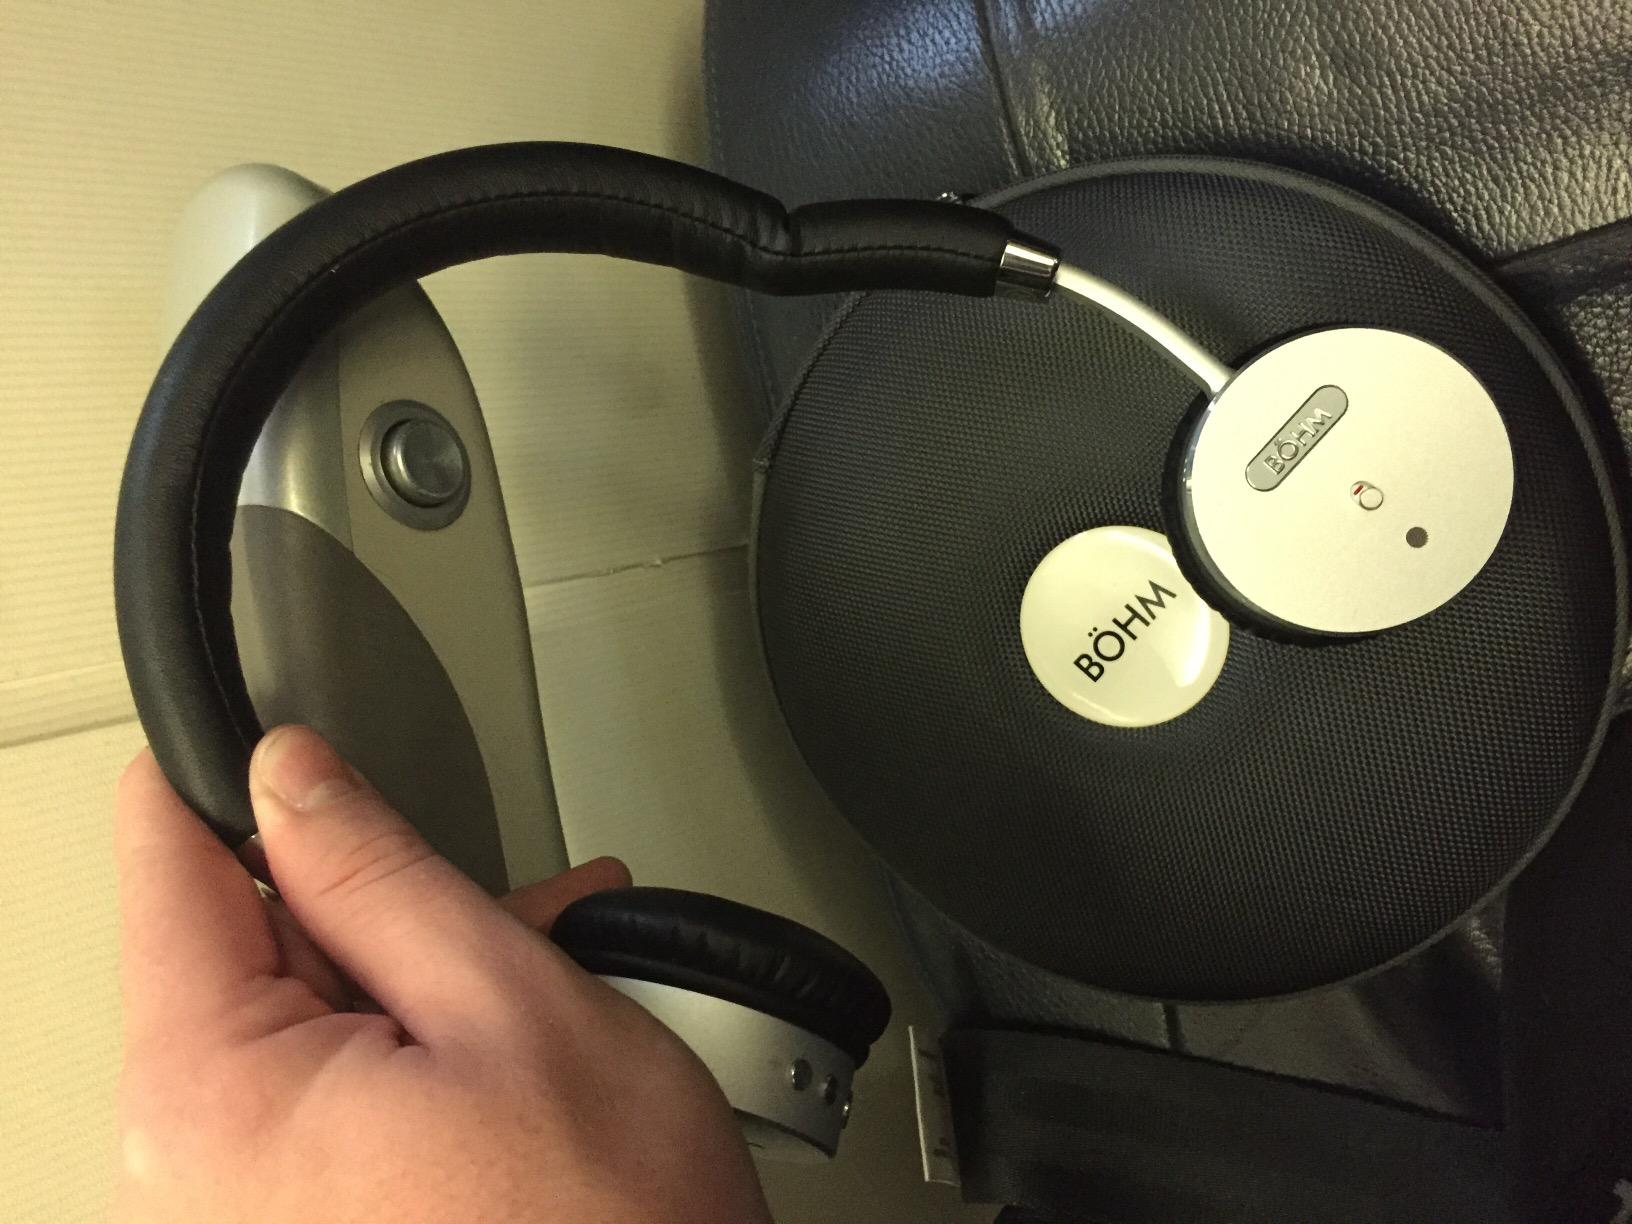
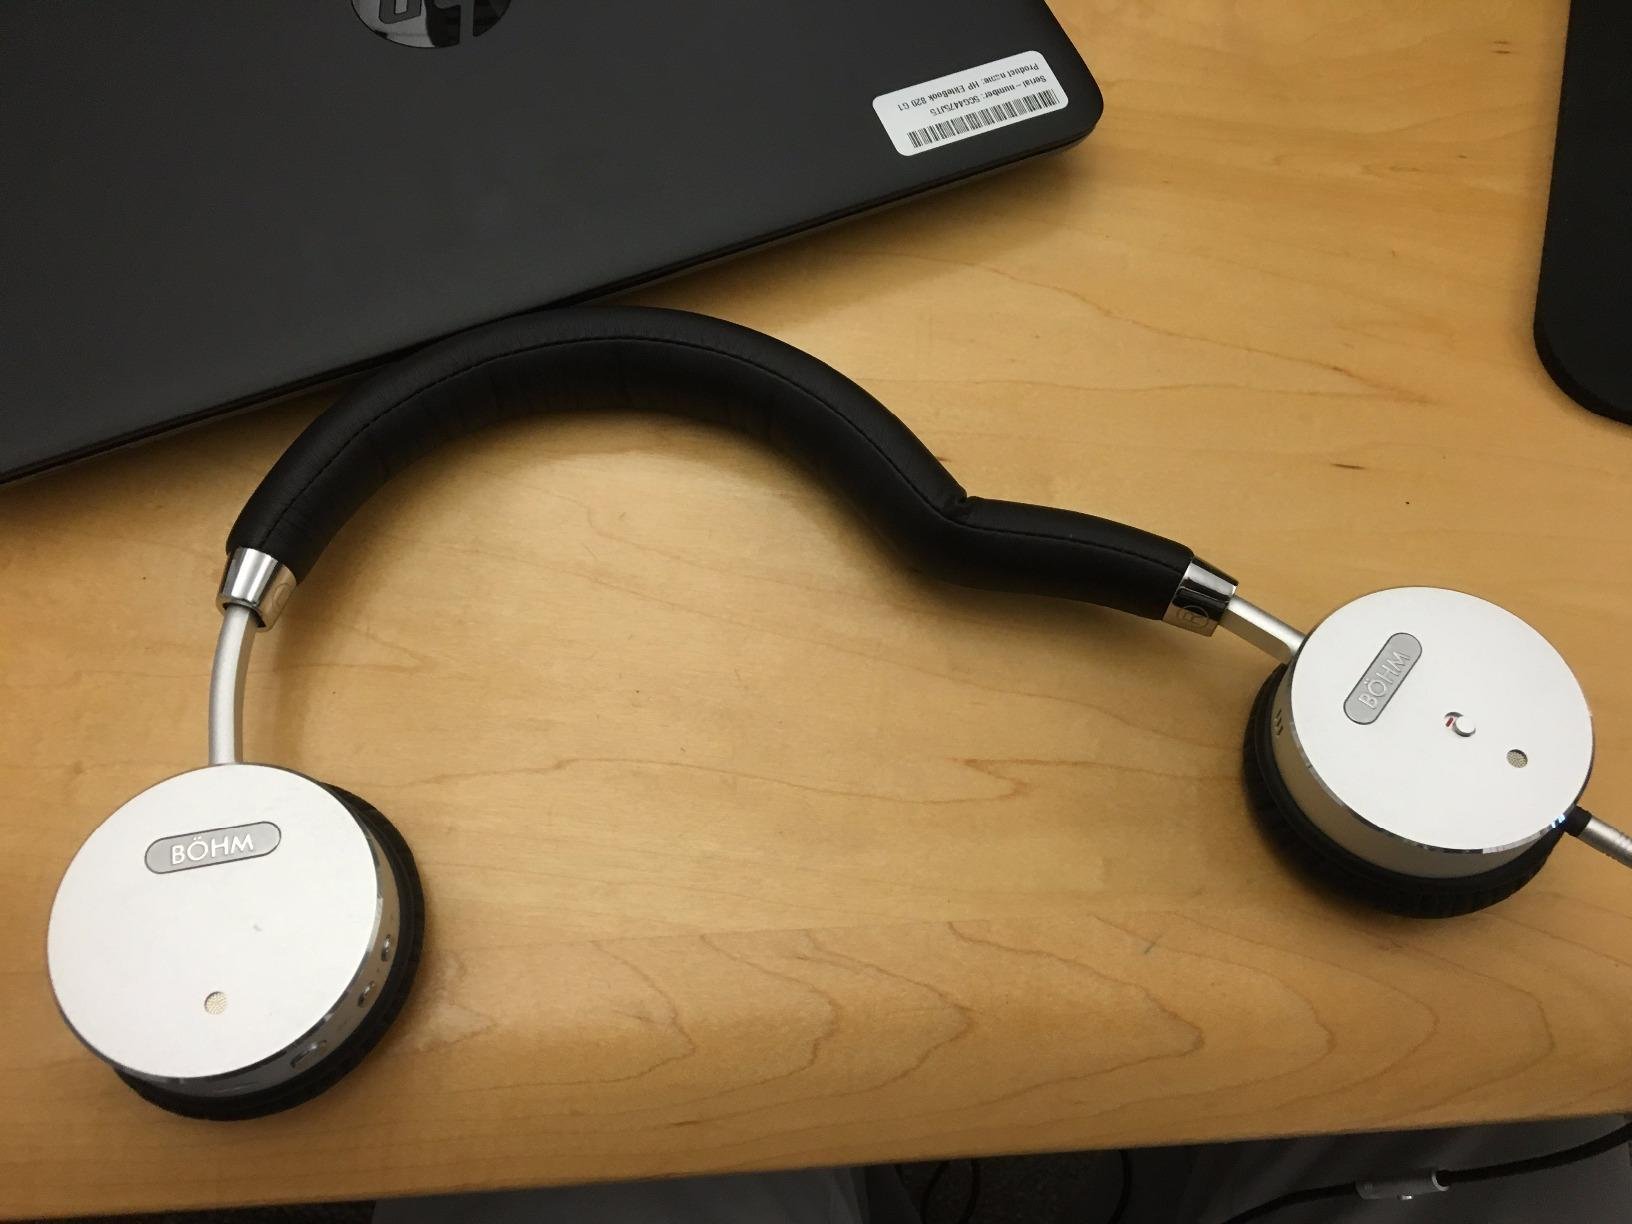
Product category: headphones
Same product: yes